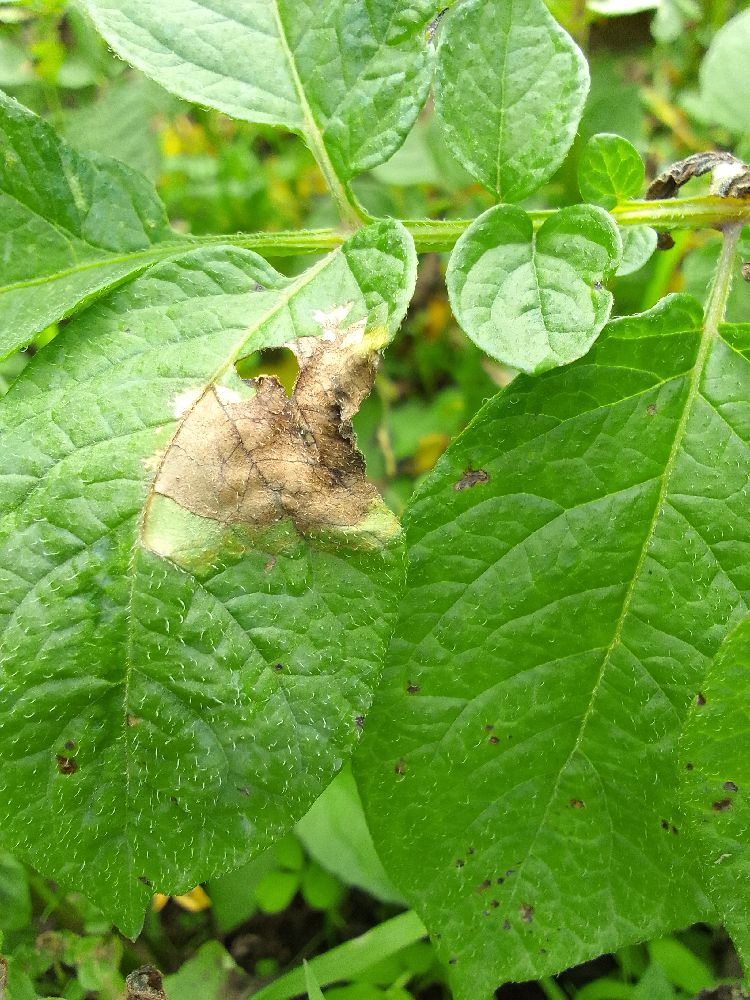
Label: Late blight